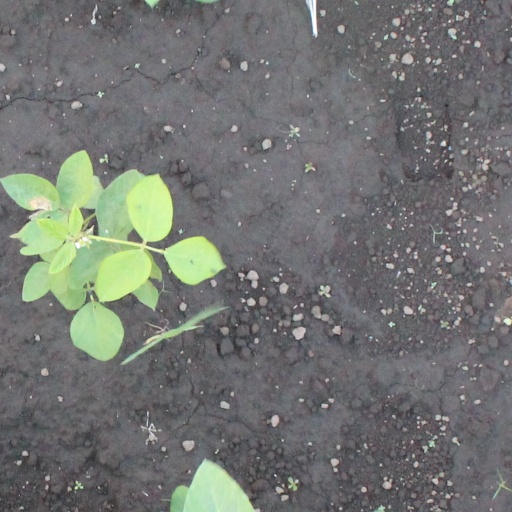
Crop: soybean